Satake Yoshitaka (1609–1672)

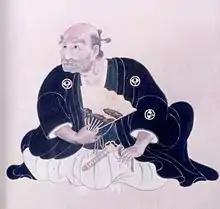
Satake Yoshitaka, portrait at Tentoku-ji, Akita

was a "daimyō" in early Edo period Japan under the Tokugawa shogunate and the 20th head of the Satake clan and 2nd of Kubota Domain in Dewa Province. His courtesy title was "Sakonoeshōshō" and "Jijū" and his Court rank was Junior Fourth Rank, Lower Grade.